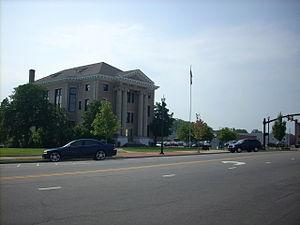
La ville de Raeford est le siège du comté de Hoke, situé en Caroline du Nord, aux États-Unis.